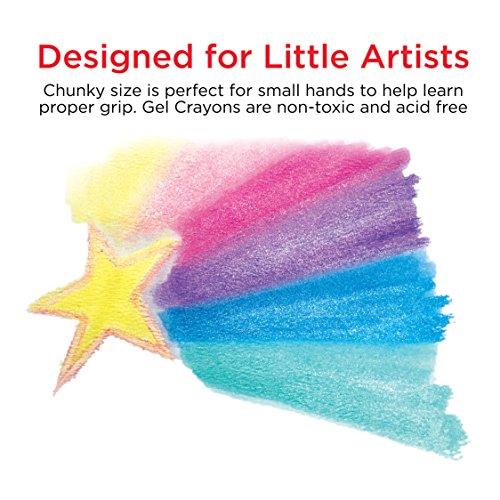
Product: Faber-Castell Metallic Gel Crayons - 6 Twistable Crayons in Storage Case
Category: Arts, Crafts & Sewing | Painting, Drawing & Art Supplies | Drawing | Drawing Media | Crayons
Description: UNIQUE: Faber-Castell metallic gel crayons are different than any crayon you have experienced.
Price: $10.49
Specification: ProductDimensions:5.4x4.1x0.8inches|ItemWeight:5.6ounces|ShippingWeight:5.6ounces(Viewshippingratesandpolicies)|DomesticShipping:ItemcanbeshippedwithinU.S.|InternationalShipping:ThisitemcanbeshippedtoselectcountriesoutsideoftheU.S.LearnMore|ASIN:B06WRQTL5P|Itemmodelnumber:14318|Manufacturerrecommendedage:36months-10years